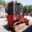
Label: tractor